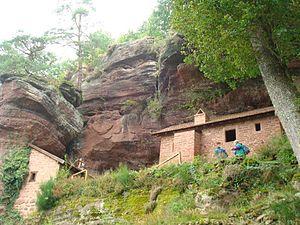
Maisons troglodytiques du Falkenfelsen, comté de Dabo
Dabo est une commune française située dans le département de la Moselle, en région Grand Est.